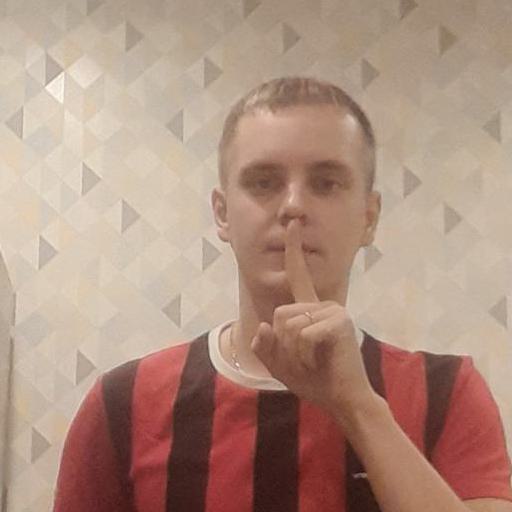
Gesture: mute